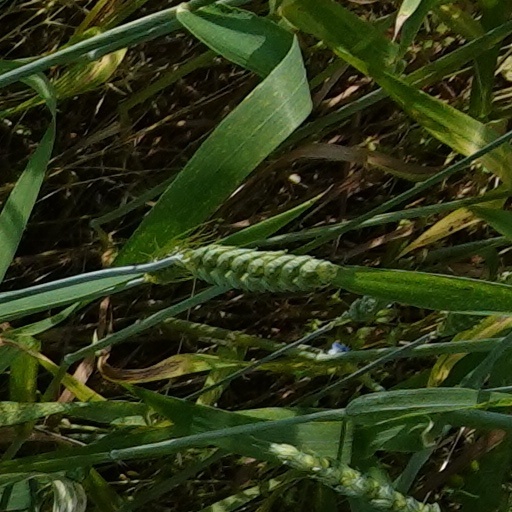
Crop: wheat